Haarlem

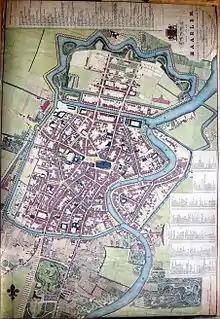
A map of Haarlem in 1827. The city walls have been torn down and used as building materials for city expansion.

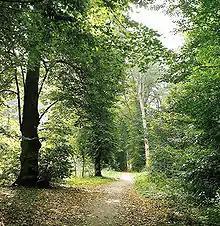
The Haarlemmerhout in Haarlem is the oldest park designed for public access in the Netherlands. It is said that Napoleon's army carved their initials in these trees.

As the centre of trade gravitated towards Amsterdam, Haarlem declined in the 18th century. The Golden Age had created a large upper middle class of merchants and well-to-do small business owners. Taking advantage of the reliability of the trekschuit connection between Amsterdam and Haarlem, many people had a business address in Amsterdam and a weekend or summer home in Haarlem.